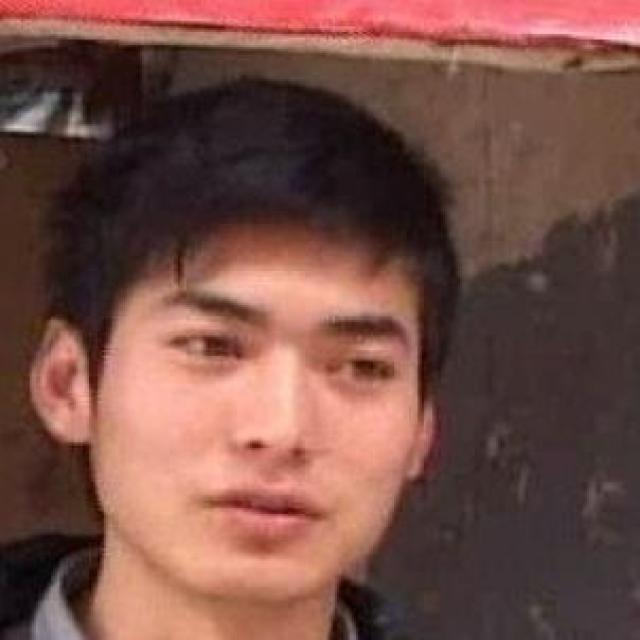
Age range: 21-44